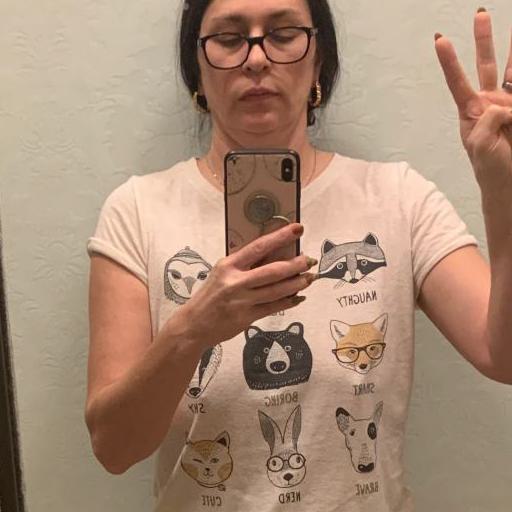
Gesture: no_gesture